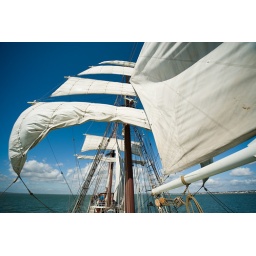
We went out on the tall ship Artemis today for a sail around the Thames Estuary